Valle Crucis Episcopal Mission

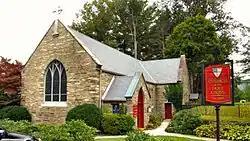
Church of the Holy Cross

Valle Crucis Episcopal Mission, also known as Valle Crucis Conference Center, is a historic Episcopal mission church complex and national historic district located near Valle Crucis, Watauga County, North Carolina. The Gothic Revival style, gable-front stone Church of the Holy Cross was built about 1924. Other contributing resources are the church cemetery with the earliest burial dated to 1808, Auchmutv Hall dormitory (1910-1911), The Annex (c. 1920), "The Farm House" (1915), Former Dairy Barn (now "The Apple Barn", 1903-1911), Former Apple Barn (now "The Bunk House", 1914), The Mission House (1896), the Power Dam (1903-1930), the Valley / Field, and the Apple Orchard. The Valle Crucis Episcopal Mission was established by the Episcopal Church in 1844-1845.